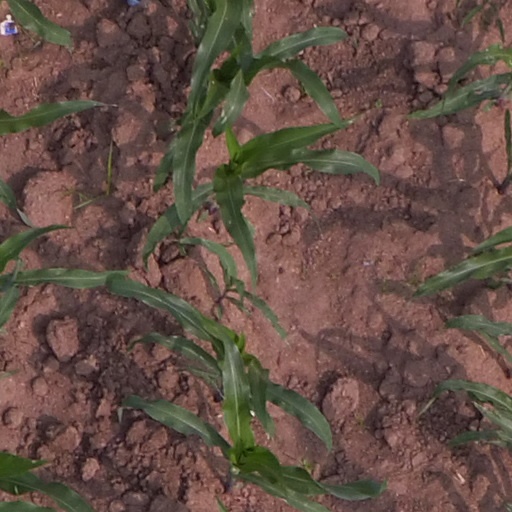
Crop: maize; corn